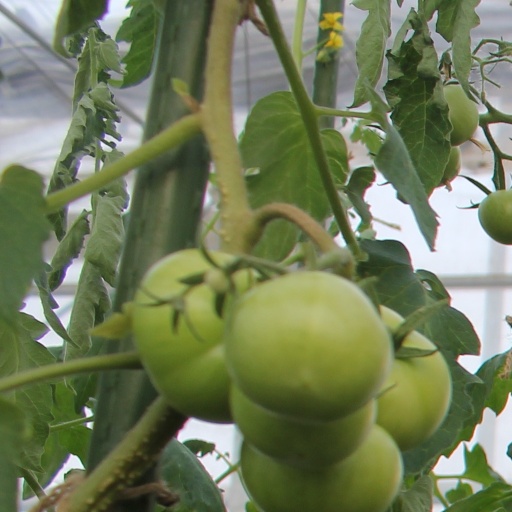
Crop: tomato